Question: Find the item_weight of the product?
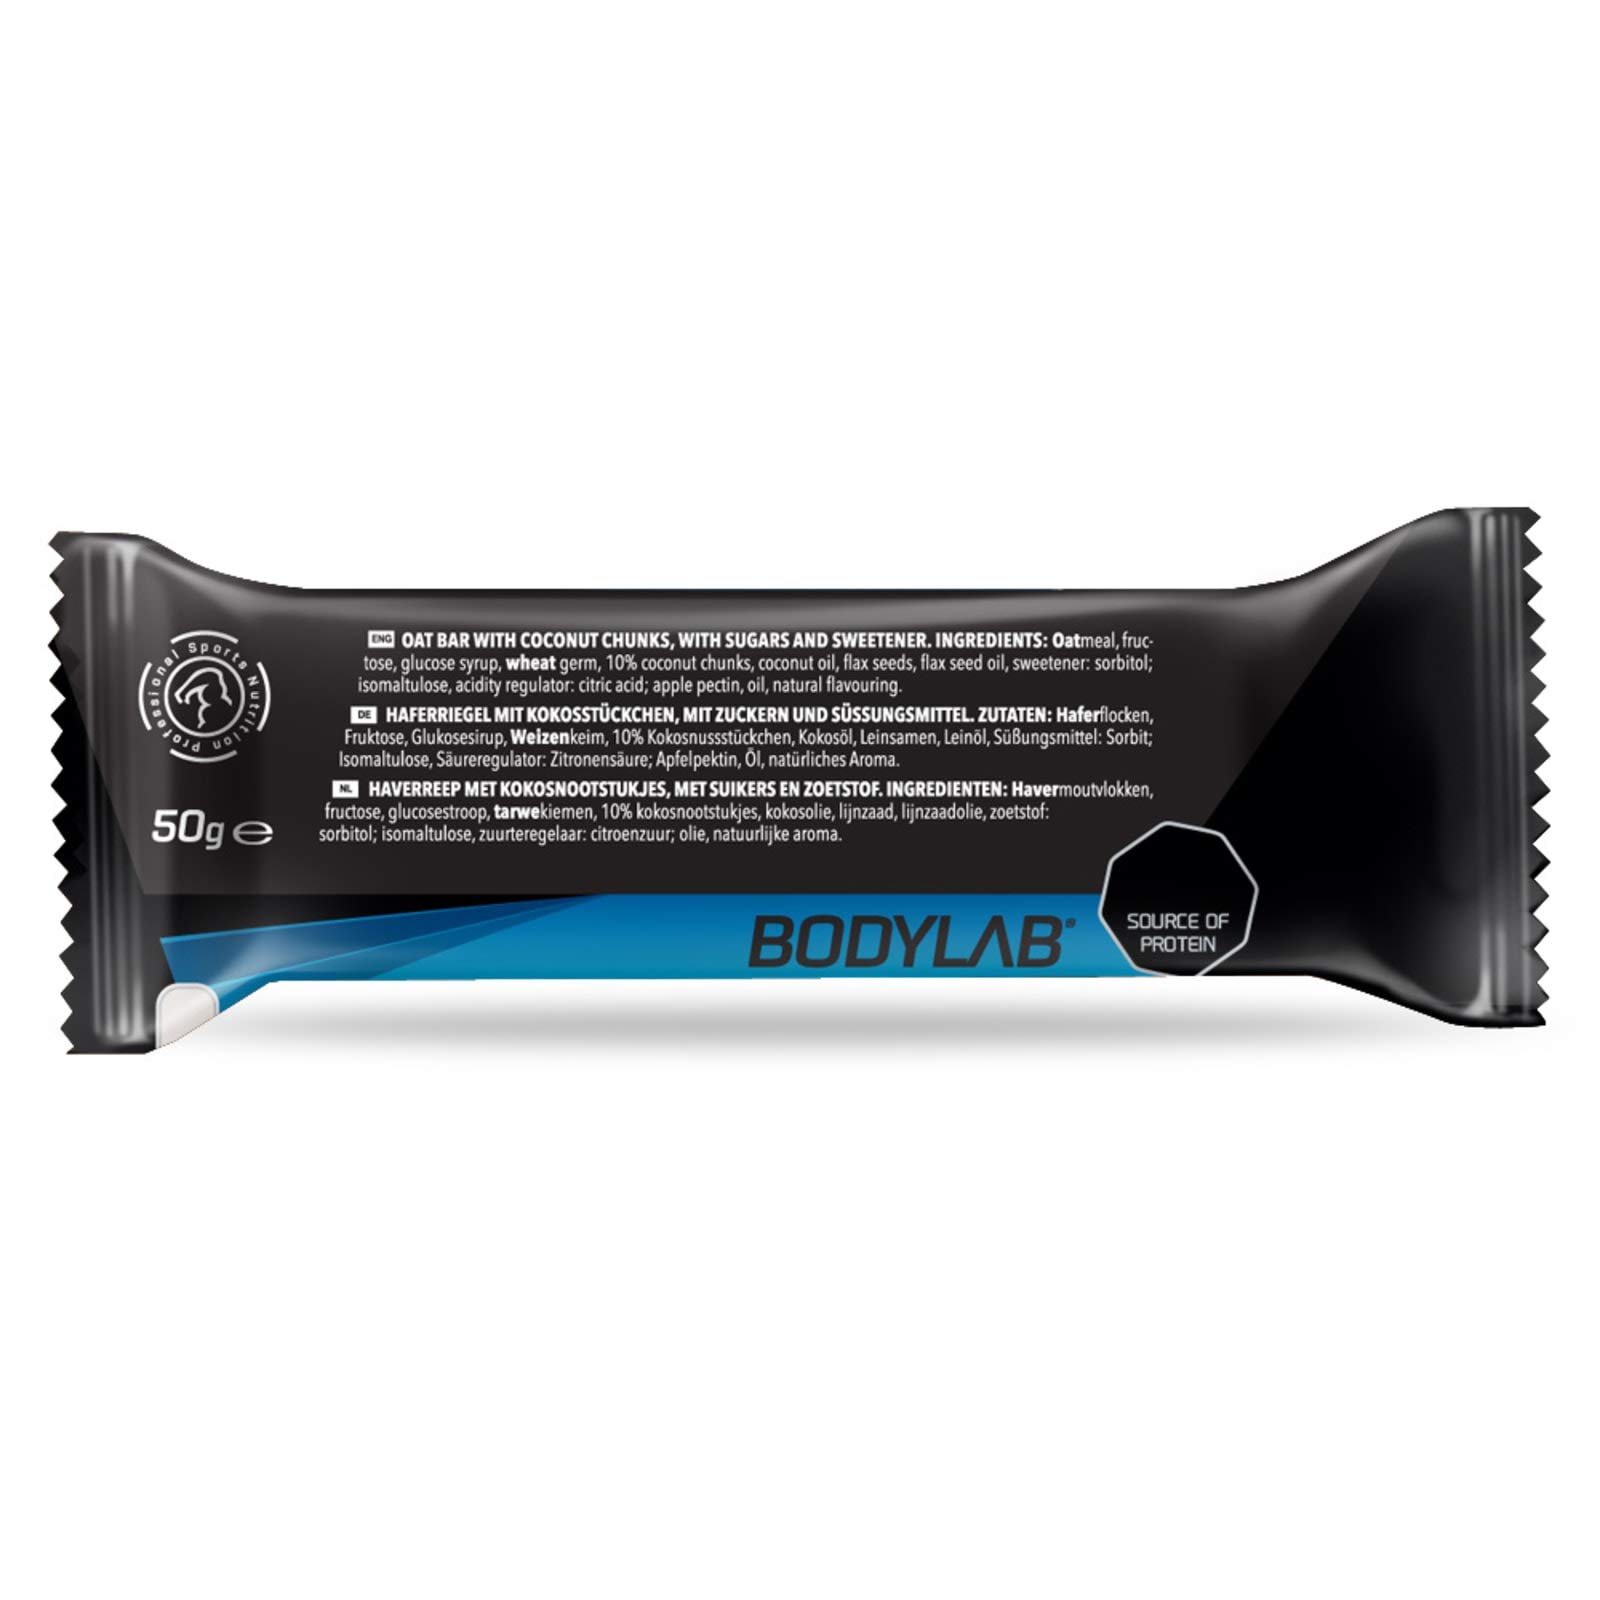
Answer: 50.0 gram